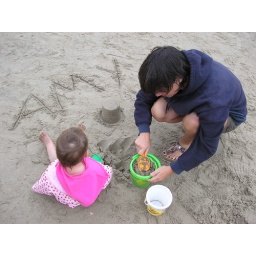
Sammo and Amy playing in the sand at Porth Dinllaen beach